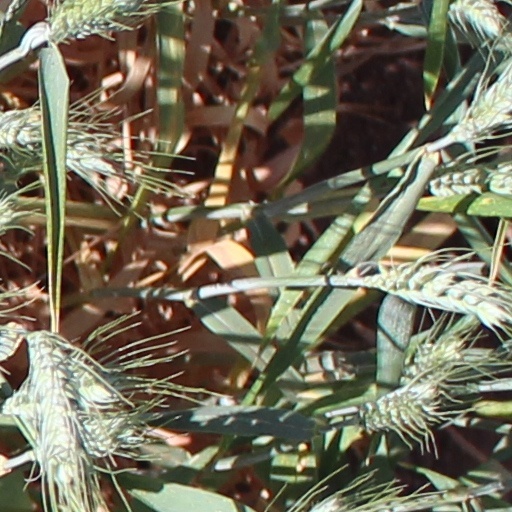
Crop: wheat